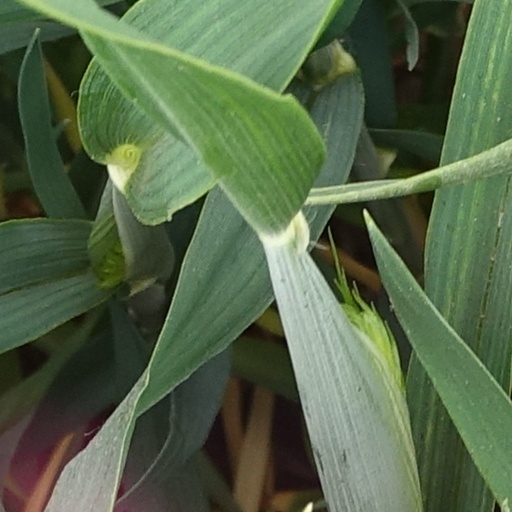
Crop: wheat